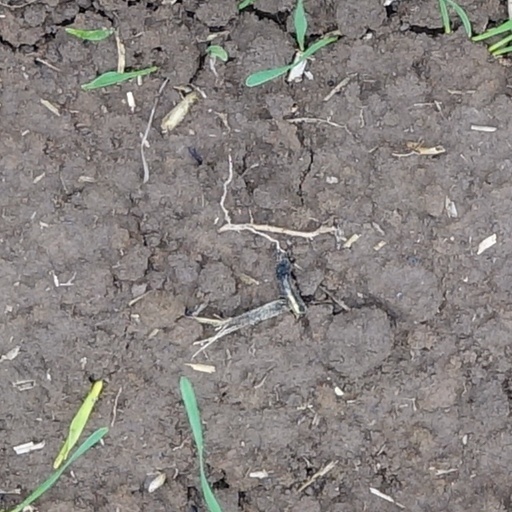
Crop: wheat